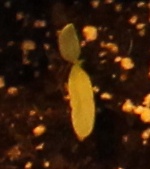
Label: Sugar beet